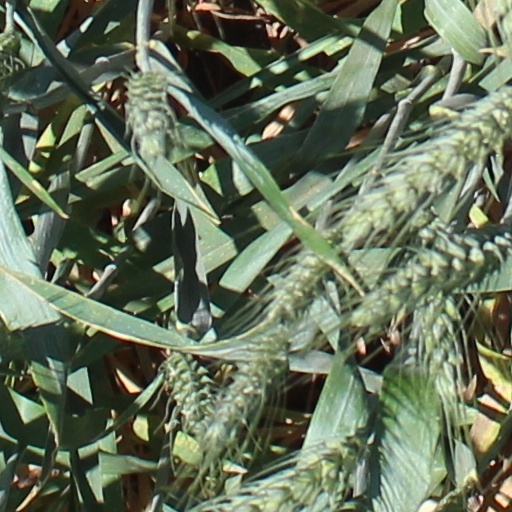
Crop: wheat